Herman Braun-Vega

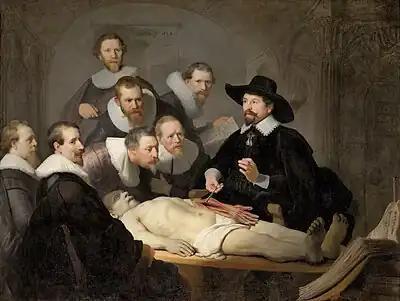
Rembrandt's "The Anatomy Lesson of Dr. Nicolaes Tulp" is the subject of numerous diversions in Braun-Vega's work, as in "The Lesson... in the Country" (1984).

After being inspired by Picasso to study Velázquez, it is now Picasso himself that he studies and his relationship to Manet, with a new exhibition at gallery 9, entitled "For the Love of Art" in which can be seen, in a humorous series entitled "Picasso in a luncheon on the grass", Picasso expressing his love for women by taking the place of one of the characters in Manet's "Luncheon on the grass". Which leads John Canaday to describe this series as “seriously hilarious”. However, it reveals «neither irony nor aggressiveness» but rather «a desire to show the evolutionary process of art». This series earned him the title of «virtuoso with a taste for pastiche» in the "International Herald Tribune". Braun engaged for the first time in the practice of pictorial quotation by reproducing certain elements of Picasso's paintings in his own works such as the mirror of "The Young Girl in Front of a Mirror" in his painting "Picasso in the Bathtub", or even an entire painting like "The enameled saucepan" in his diptych "Picasso in Mougin". The critics appreciate it. Xaviere Gaetan, for "La Galerie des Arts", finds “remarkable [...] the tribute, full of love, paid to Picasso”. As for Monique Dittière, "L'aurore", with regard to this exhibition sees in Braun «A young leader of the Nouvelle Figuration». The painting "Guests on the Grass", a sort of synthesis between his series "Vélasquez laid bare accompanied by the meninas" and the series "Picasso in a lunch on the grass", joined the collection of the Museum of Modern Art of the City of Paris at the end of 1970.